Testing the strength of Jan Usmar

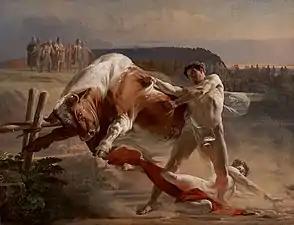
Evgraf Sorokin. "Jan Usmovets Stopping an Angry Bull" (1849, Far Eastern Art Museum)

Grigory Ugryumov studied at the Imperial Academy of Arts between 1770 and 1785. He was admitted to the Imperial Academy of Arts' educational school at the age of six. His tutors in the historical painting class were Gavriil Kozlov and Pyotr Sokolov; he also studied under Ivan Akimov. In 1785, Ugryumov was awarded the Small Gold Medal of the Academy of Arts for his painting, "Hagar and Ishmael in the Desert" (now housed in the State Russian Museum). In addition to the Medal, he received a certificate of the 1st degree and the privilege of a pensioner's trip abroad. As a pensioner of the Academy of Arts, Ugryumov worked in Italy between 1785 and 1790. Following his return to St Petersburg in 1791, he was appointed as a teacher in the historical painting class of the Academy of Arts. Between 1793 and 1794, he was commissioned by Empress Catherine II to create a large canvas, "Alexander Nevsky's Ceremonial Entry into the Town of Pskov after his Victory over the Germans" (now in the State Russian Museum).